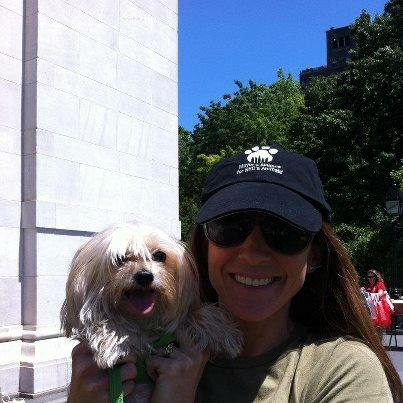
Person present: Yes